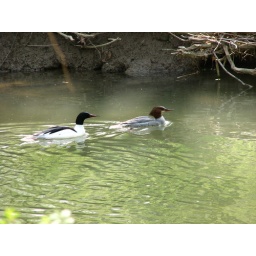
male and and female common mergansers together by bigshoot1966